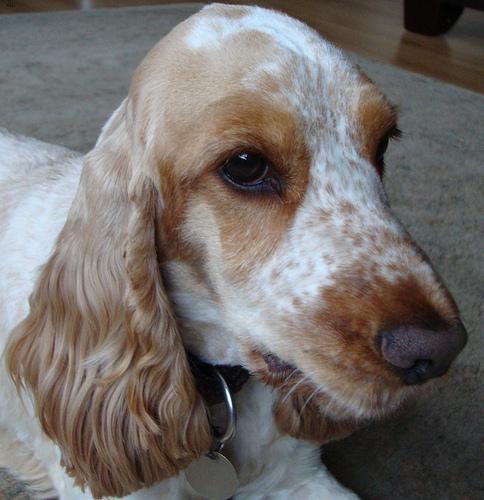
Breed: english cocker spaniel